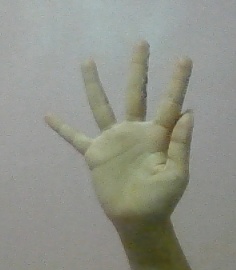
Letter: sheen